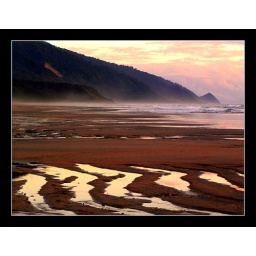
Zig-zag patterns in the sand on one of the west coast beaches of South Island, New Zealand.